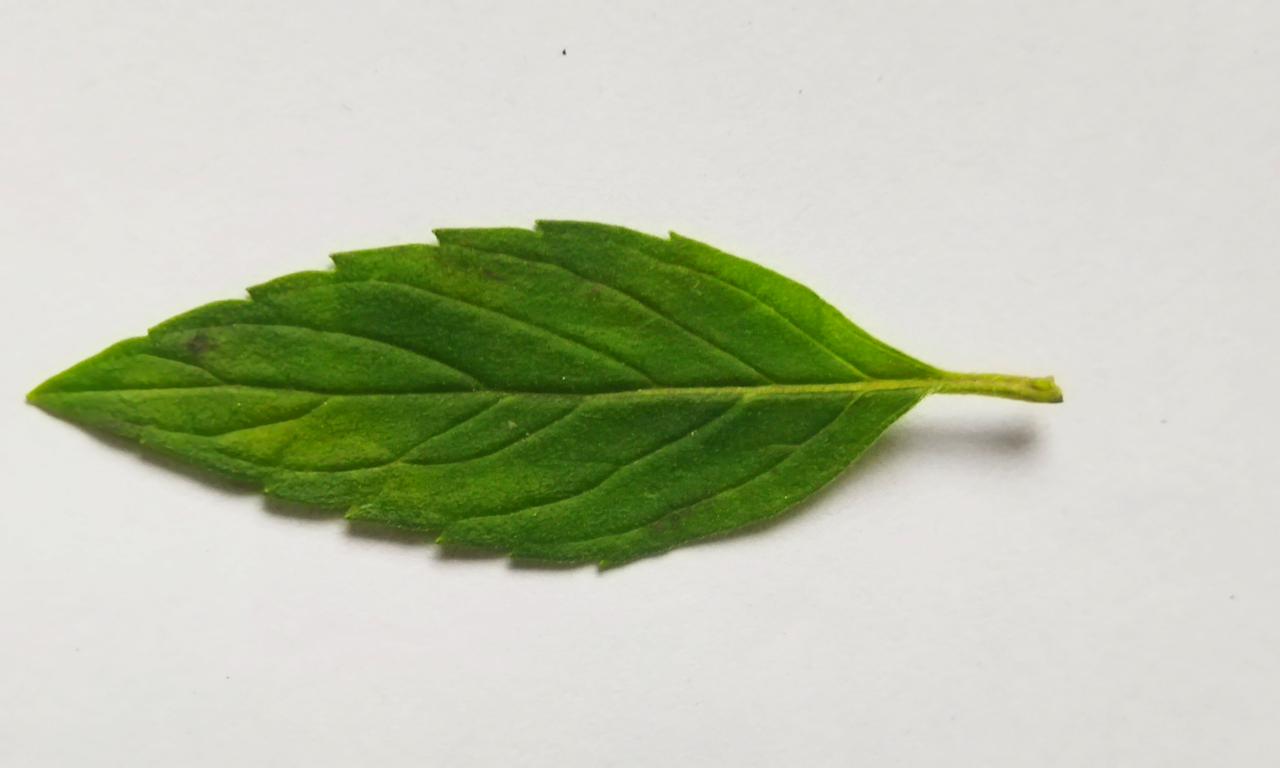
Label: Fresh